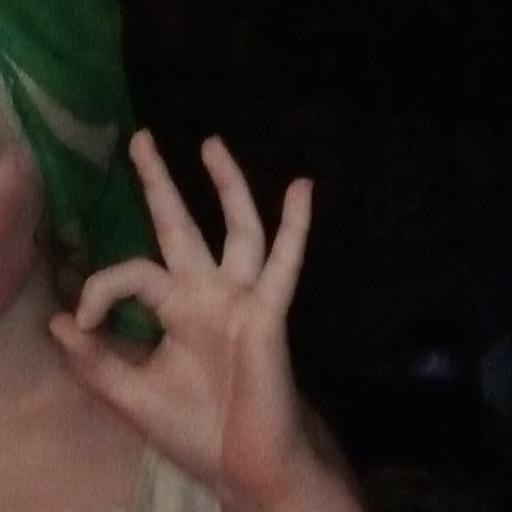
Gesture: ok